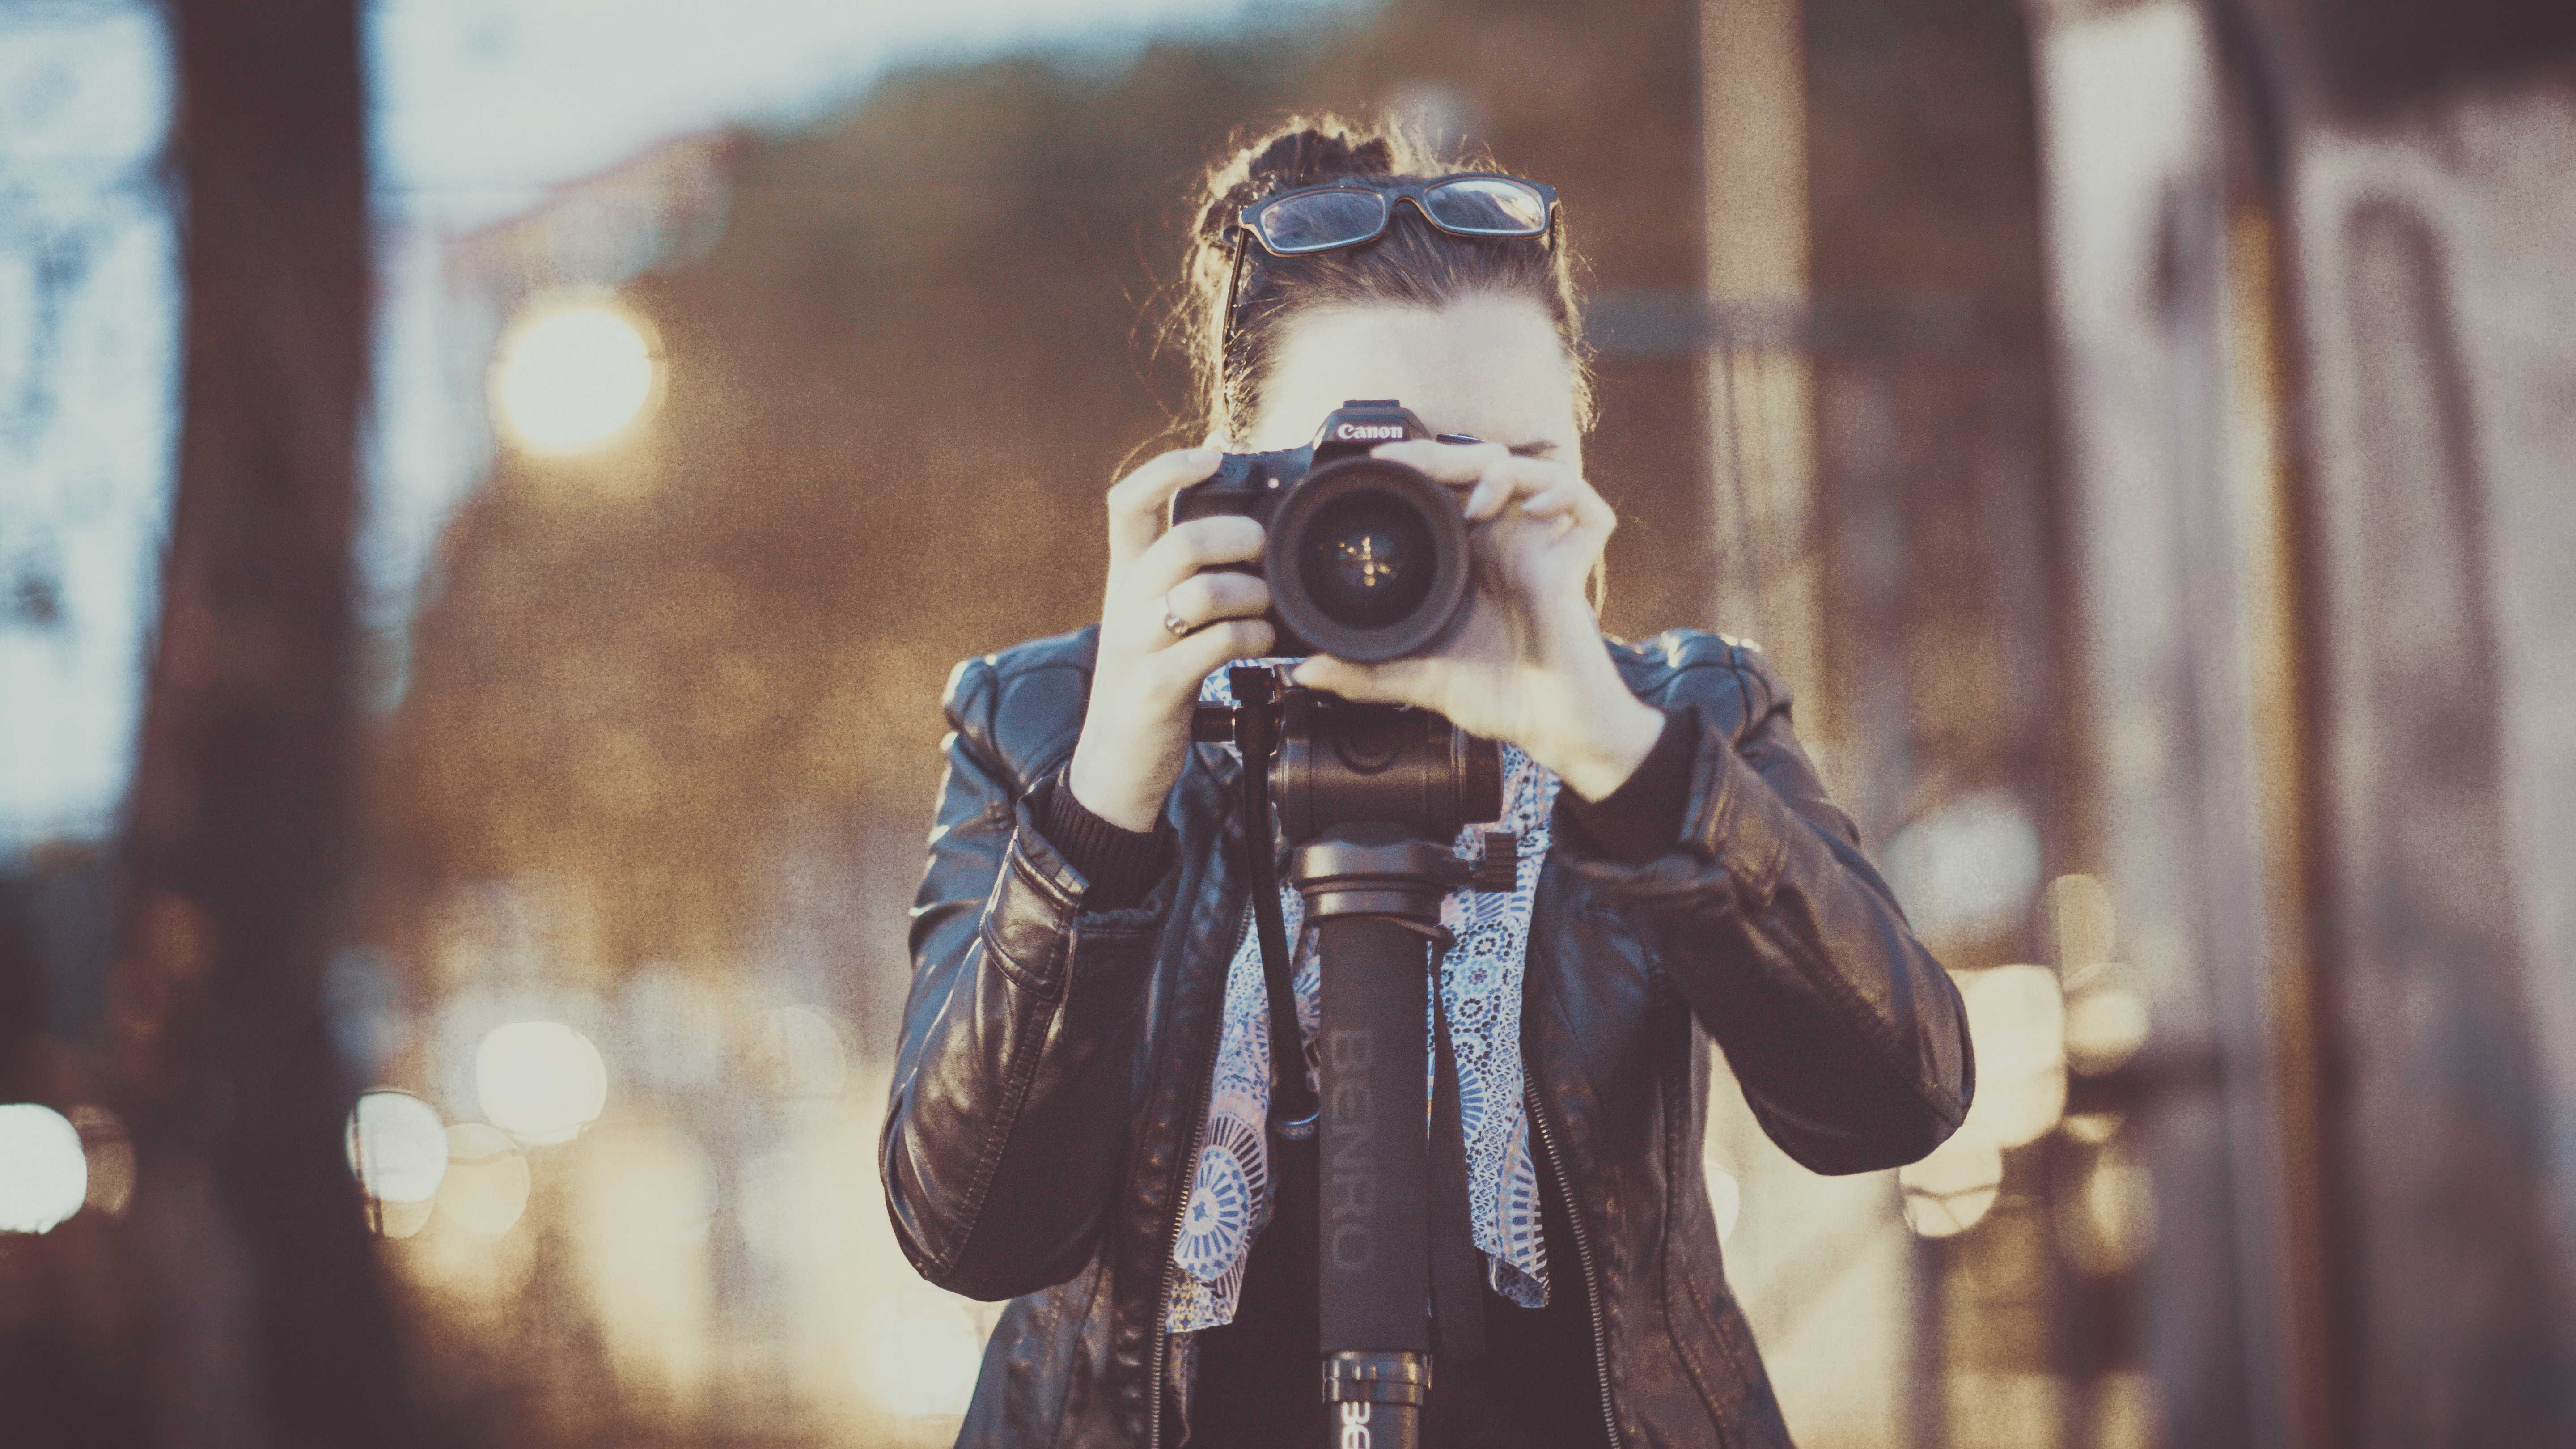
person, music, light, blur, girl, woman, street, camera, photography, photographer, city, urban, travel, lens, color, canon, fashion, clothing, close up, outdoors, focus, cool, eyeglasses, photograph, image, capture, wear, adult, black leather jacket